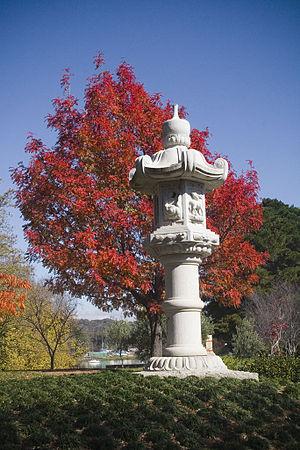
Yarralumla est un important quartier du district « Canberra Sud », dans la capitale de l'Australie. Situé à environ 3,5 kilomètres au sud-ouest du centre-ville, il s'étend le long de la rive sud-ouest du lac Burley Griffin.